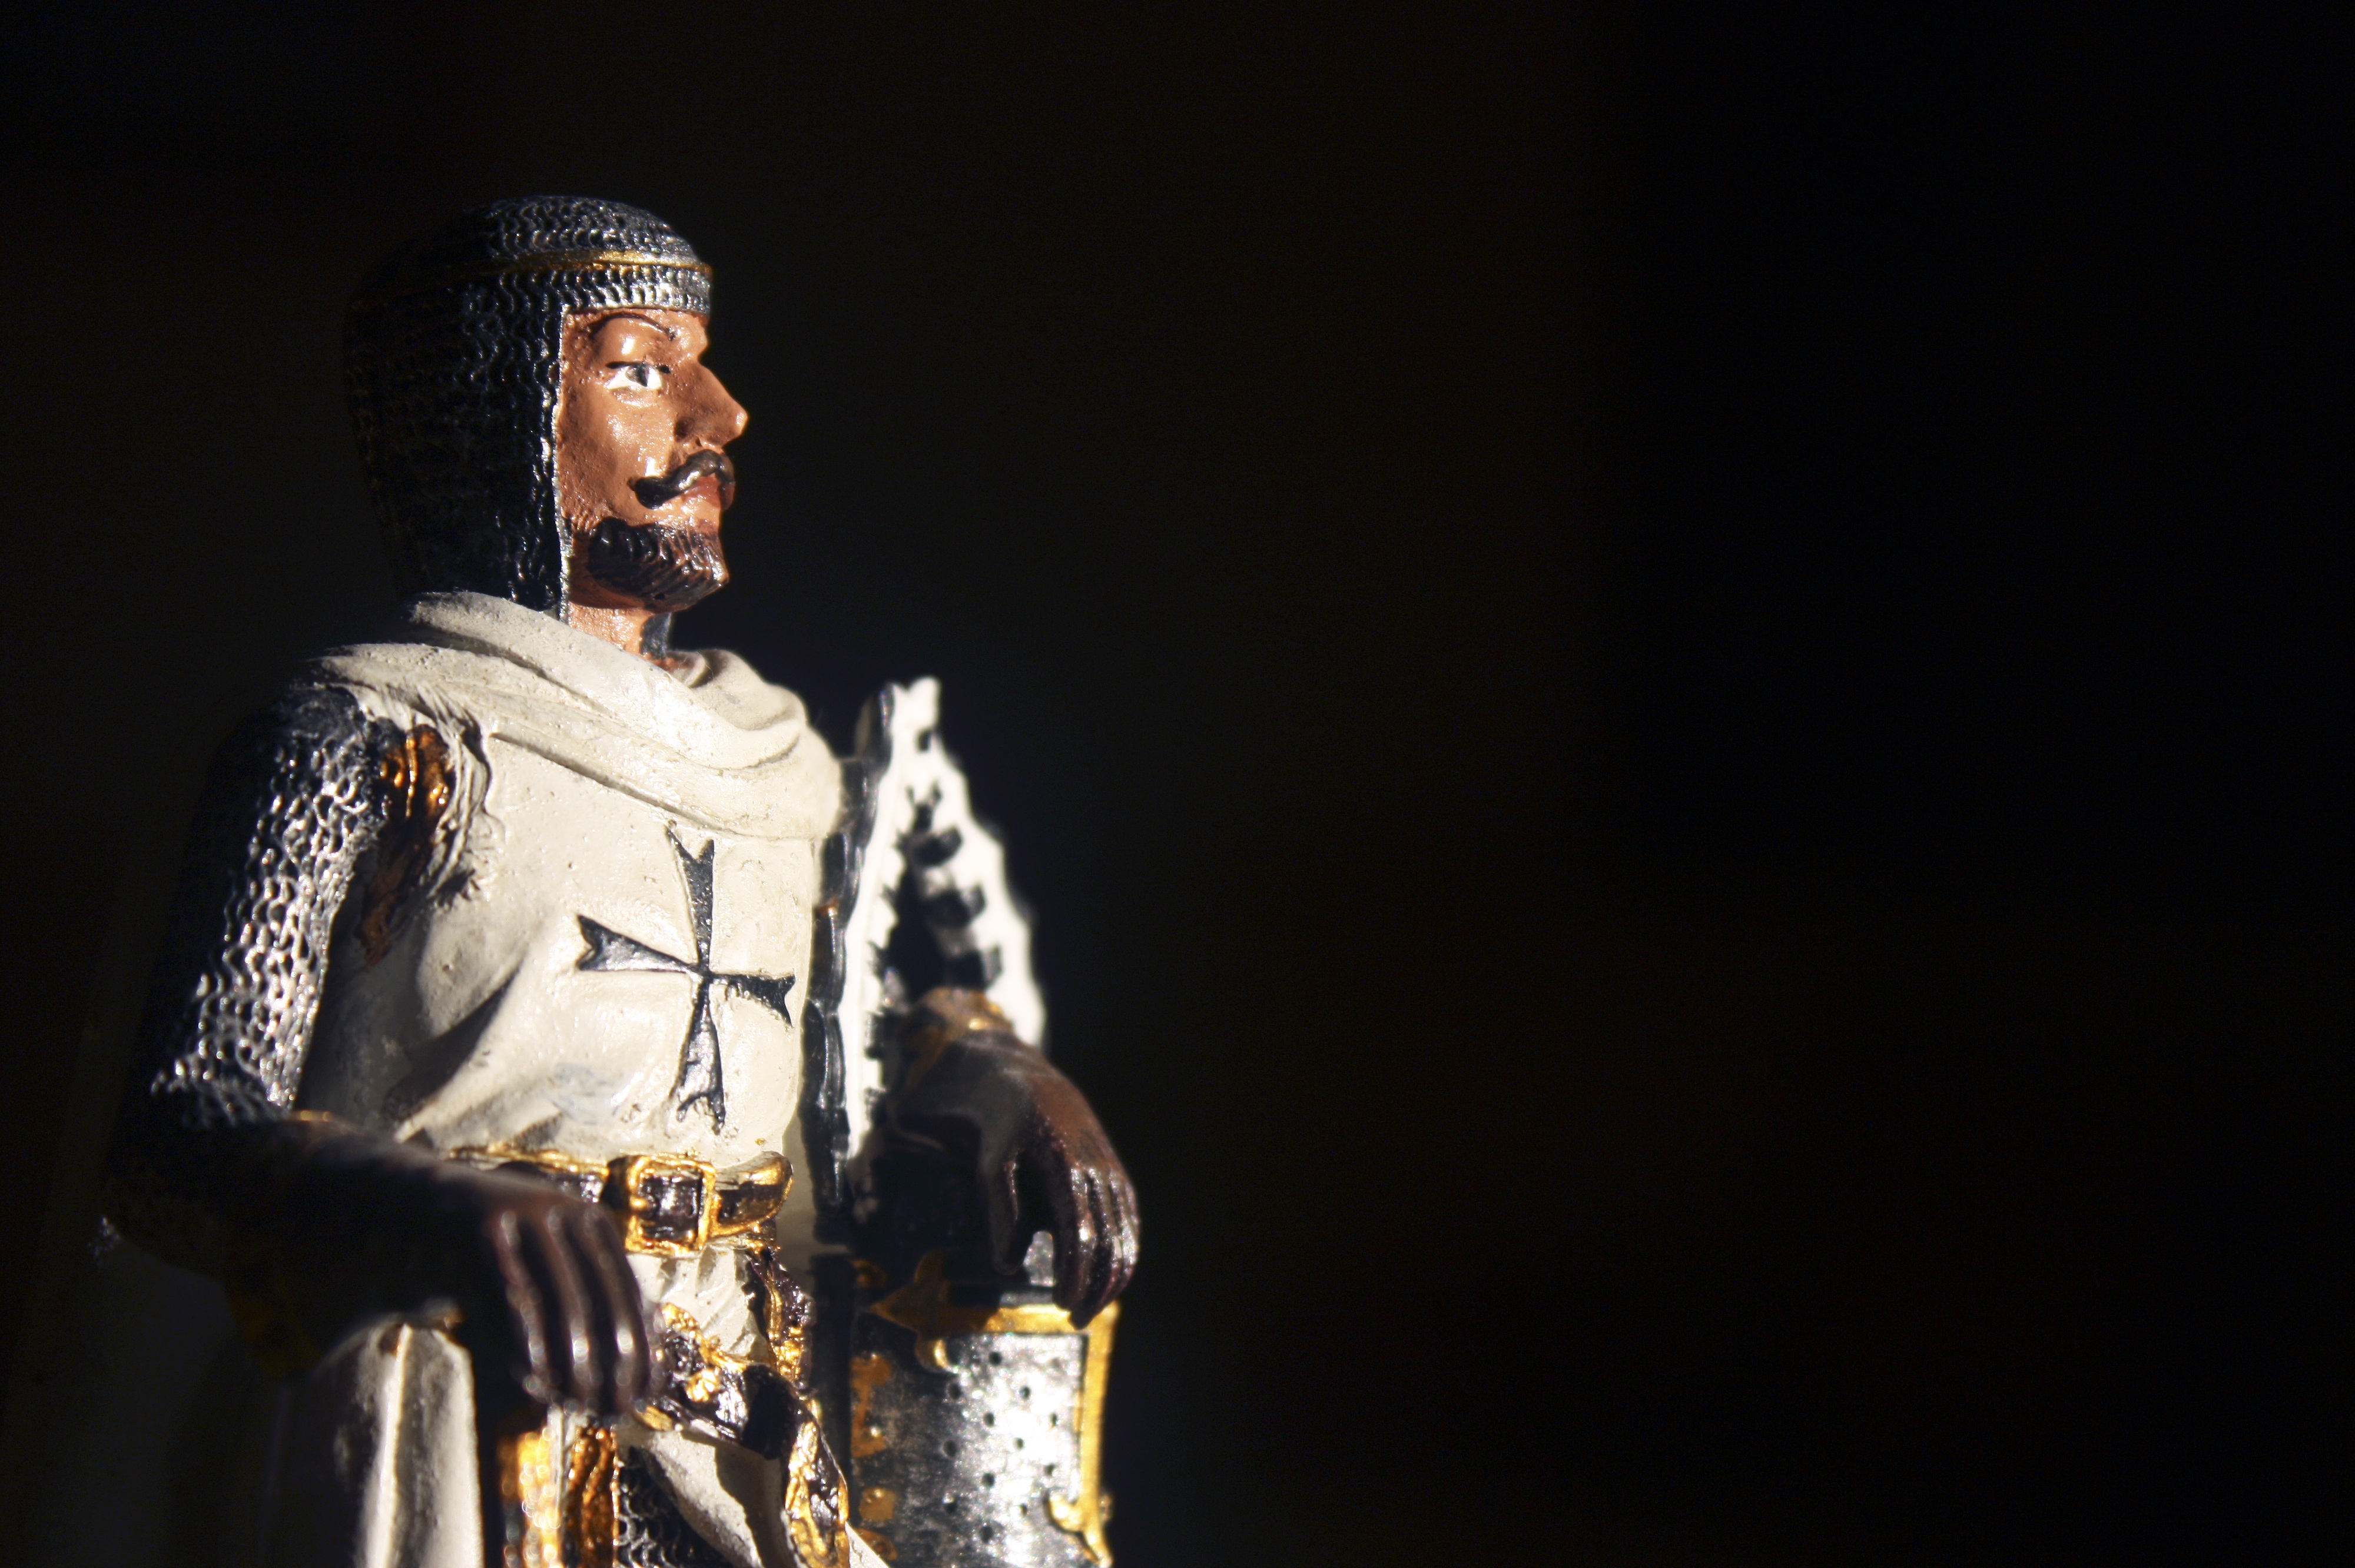
performance art, performance, knight, warrior, performing arts, crusader, the figurine, musical theatre